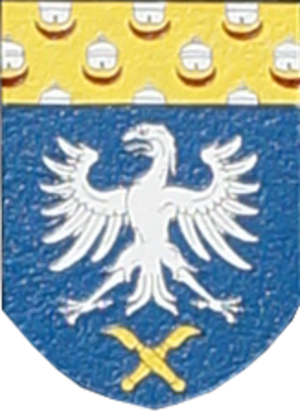
le blason de la commune.
Monthelon est une commune française, située dans le département de la Marne en région Grand Est.
Cette page donne les armoiries des communes de la Marne.